Keith Michael

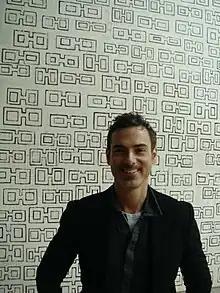

Keith Michael (born Keith Michael Rizza on January 14, 1972) is an American fashion designer based in New York City. Michael participated in the third season of American reality show "Project Runway".